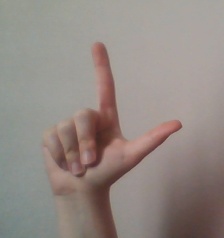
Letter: laam